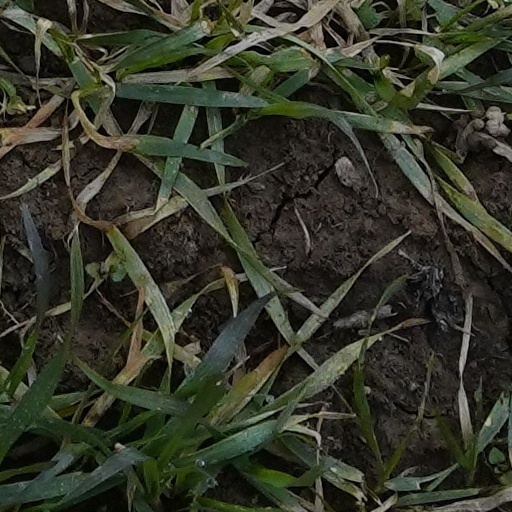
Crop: wheat